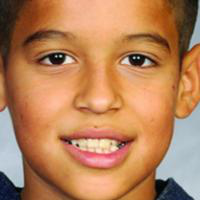
Age group: age 11-20